Ionian school (painting)

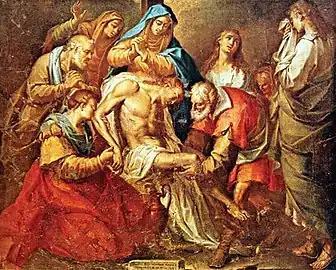
"Descent from the Cross" by Nikolaos Kantounis

Artists from Lefkada began to paint a shared theme relating to the life of John Chrysostom. Spyridon Ventouras created a notable painting called "A Scene from the Life of John Chrysostom" in 1797.